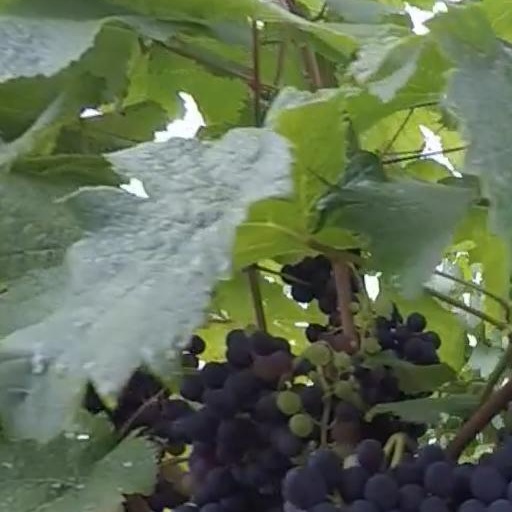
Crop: grape